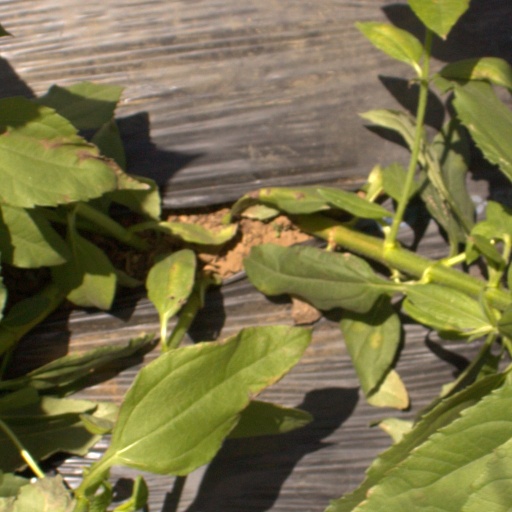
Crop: Jerusalem artichoke